Praefectus castrorum

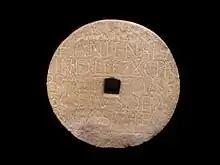
A Latin inscription from Vindobona pertaining to a "praefectus castrorum"

The praefectus castrorum ("camp prefect") was, in the Roman army of the early Empire, the third most senior staff officer of the Roman legion after the legate ("legatus") and the senior military tribune ("tribunus laticlavius"), both of whom were from the senatorial class. The "praefectus castrorum" was a quartermaster responsible for military logistics and requisition (training, equipment procurement and maintenance, and construction of the camp, etc.) but could command the legion whenever the senior commanders were absent. The post was usually held by a soldier promoted from the centurionate, having already served as a chief centurion ("primus pilus") of a legion, and was therefore open to ordinary, plebeian citizens. Prefects of this rank, for example Sextus Vibius Gallus, were awarded prizes ("dona") to mark their achievements.